Jimmy Neutron

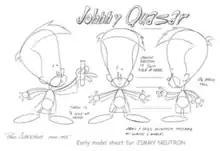
An early drawing of the character by Paul Claerhout with the original name

In the 1980s, Keith Alcorn and John A. Davis created the character, originally named Johnny Quasar (inspired by a facetious nickname that his Summer co-workers had coined for him in his youth), who builds a rocket ship and runs away from his parents. He later stumbled across the idea while moving into a new house in the early 1990s. He re-worked it as a short film titled "Johnny Quasar" and presented it at SIGGRAPH, where he met Steve Oedekerk and worked on a television series of the short as well as the movie. In fall 1995, the idea was pitched to Nickelodeon, who expressed immediate interest. Albie Hecht, the then-president of Nick, was particularly impressed- coining him to be "half Bart Simpson and half Albert Einstein," he strongly praised Johnny's blended personality as an adventurous and intelligent character and one grounded in the reality of childhood, which, according to him, made him "the perfect Nick kid." Following positive reception, Nickelodeon commissioned for a 13-minute pilot episode to be created. After several years of going through the review process, the episode began production in late 1997, and was completed in 1998. The name "Johnny Quasar" was changed at the request of Nickelodeon, who did not want the character to be confused with similarly-named ones such as "Jonny Quest" and "Captain Quazar", so Davis brainstormed other character names while walking his dog around the neighborhood block, eventually coming up with the final name, "Jimmy Neutron."